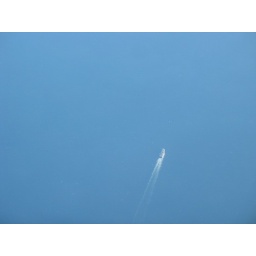
The skys were clear over the North See and I caught this photo of a boat far below.